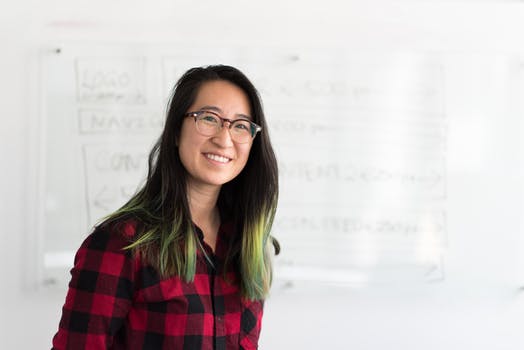
Label: No Watermark